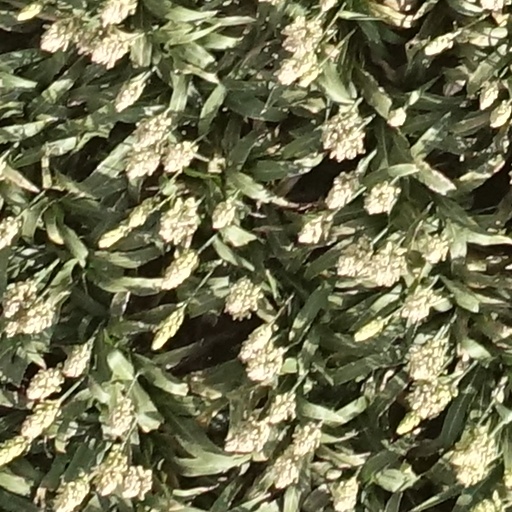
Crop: sorghum